Karen MacKenzie

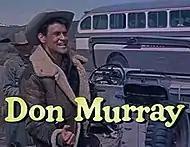
Actor Don Murray portrayed Lee's on-screen husband for the first two seasons of "Knots".

"Entertainment Weekly" has said of Lee's character, "Her character, Karen MacKenzie, is efficient, kind, and understanding. Today, she's headed for big trouble, but Karen, onetime widow, single mom, addict, kidnappee, shooting victim, talk show hostess, and target of a psychotic fan, is resilient. Some on "Knots" say the show could not survive the loss of its moral mouthpiece." In 1991, the actress herself also commented, "Karen has gone through so much that it's hard to get her a [new] story line. Although she may be the only character who doesn't "need" a story line. She's a rock. She helps "solve" the problems. Certainly, after 12 years of playing Karen, you think, 'Oh, God, I wish I could play the town slut. But I have to save those roles for my hiatus."